International Mathematical Olympiad

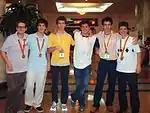
Members of the 2007 IMO Greek team

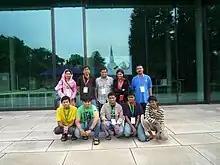
The Bangladesh team at the 2009 IMO

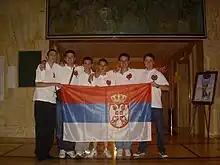
Serbia's team for the 2010 IMO

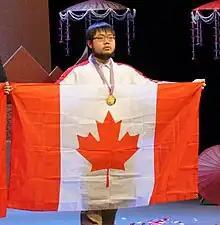
Zhuo Qun (Alex) Song (Canadian), the most highly decorated IMO contestant with 5 golds and 1 bronze medal

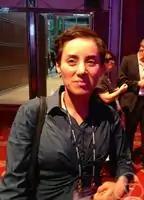
Maryam Mirzakhani (Iran), the first woman to be honored with a Fields Medal, won 2 gold medals in 1994 and 1995, getting a perfect score in the second year.

The only countries to have their entire team score perfectly in the IMO were the United States in 1994, China in 2022, and Luxembourg, whose 1-member team had a perfect score in 1981. The US's success earned a mention in "TIME Magazine". Hungary won IMO 1975 in an unorthodox way when none of the eight team members received a gold medal (five silver, three bronze). The second-place team, East Germany, also did not have a single gold medal winner (four silver, four bronze).